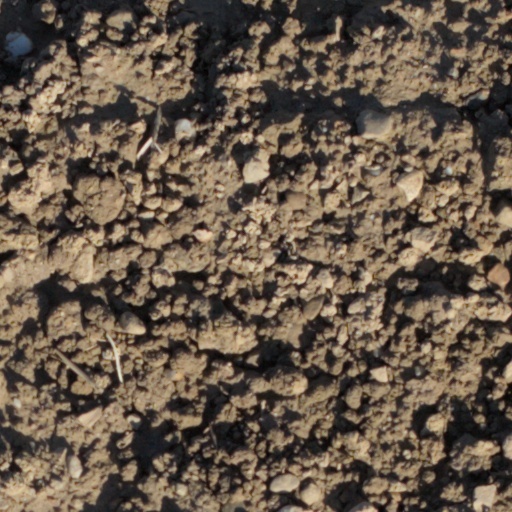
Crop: wheat